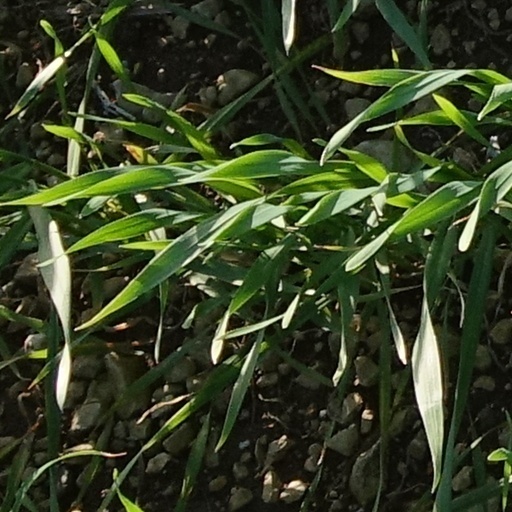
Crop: wheat